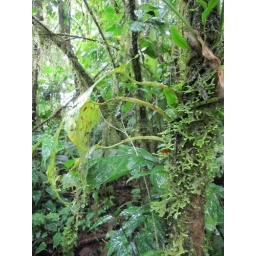
Moss grows on most trees in the cloud forest due to the high moisture levels. Everything is green.